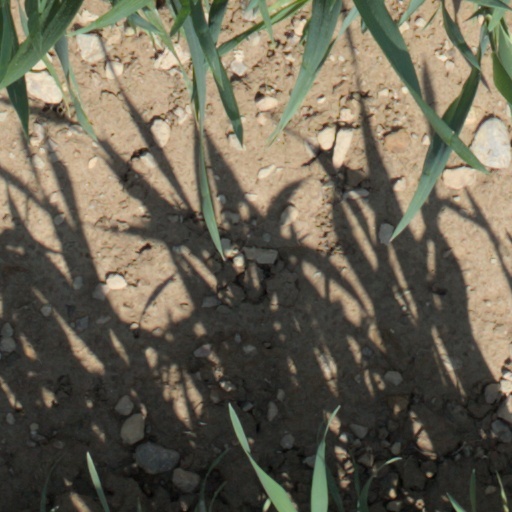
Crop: wheat